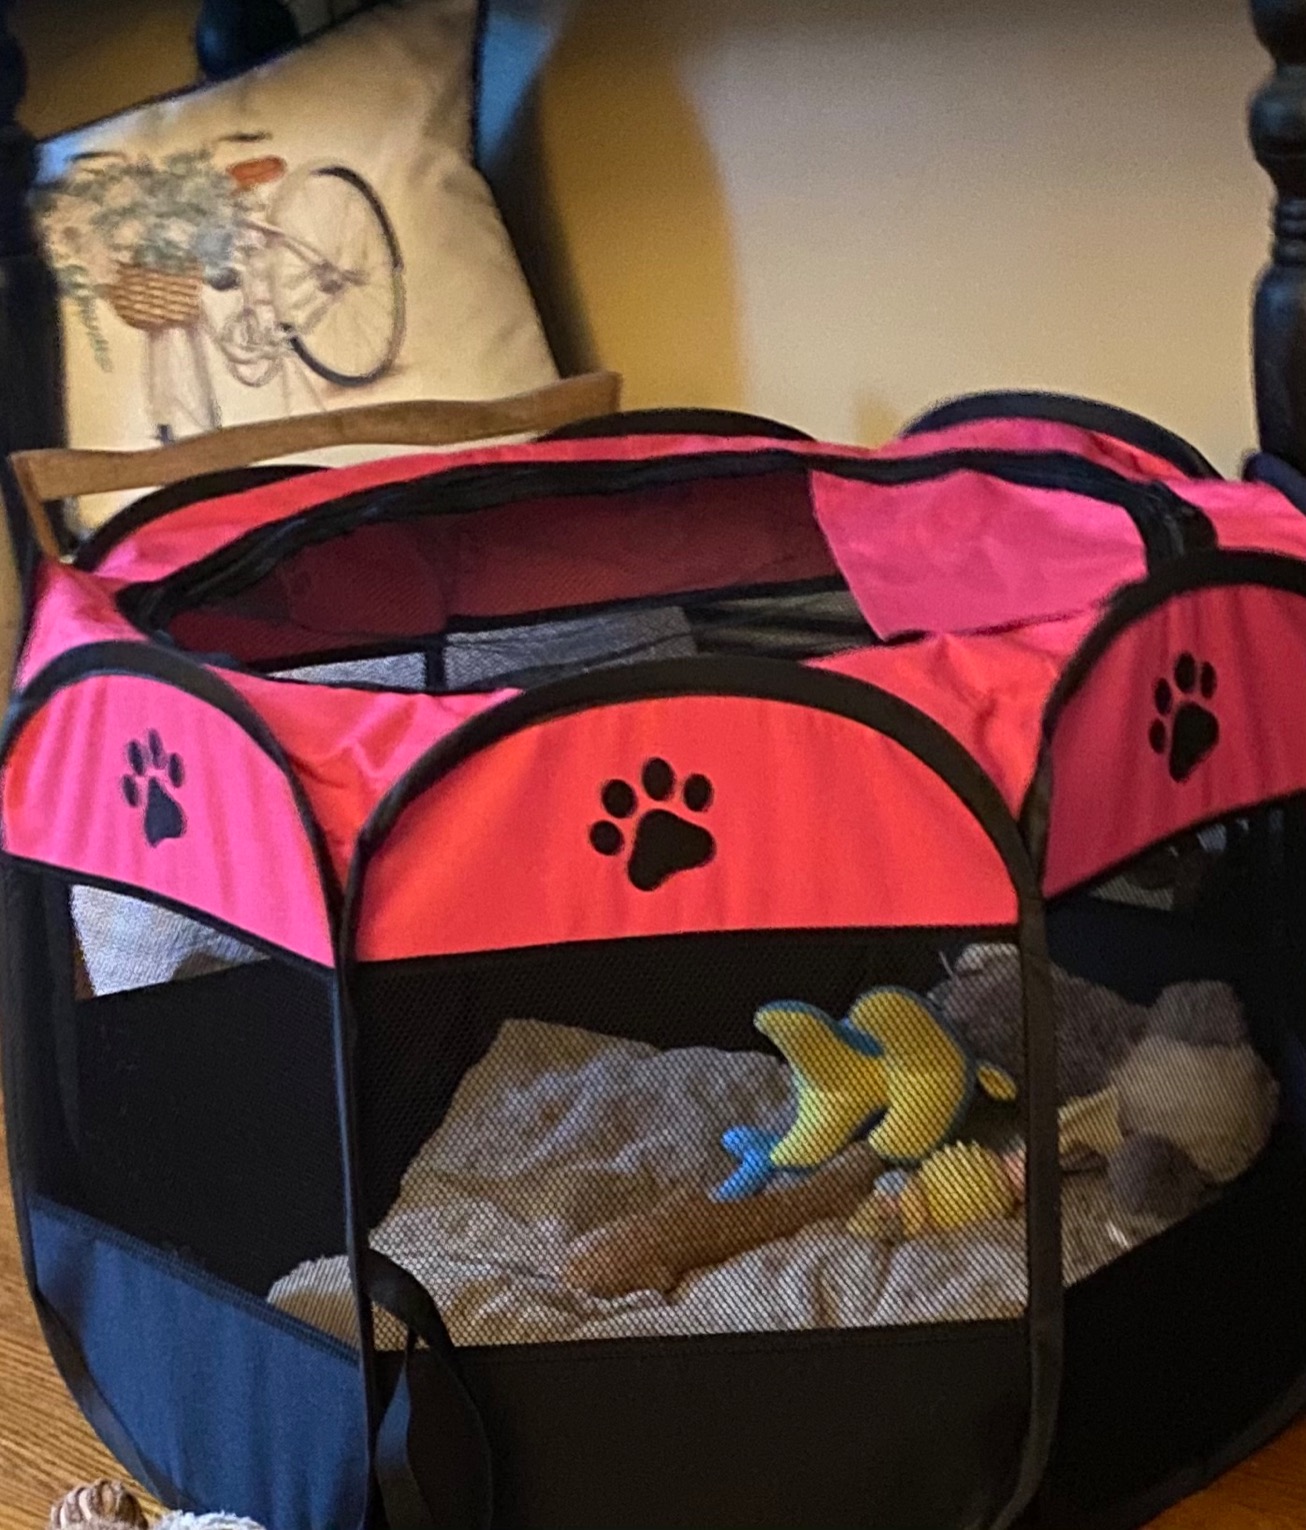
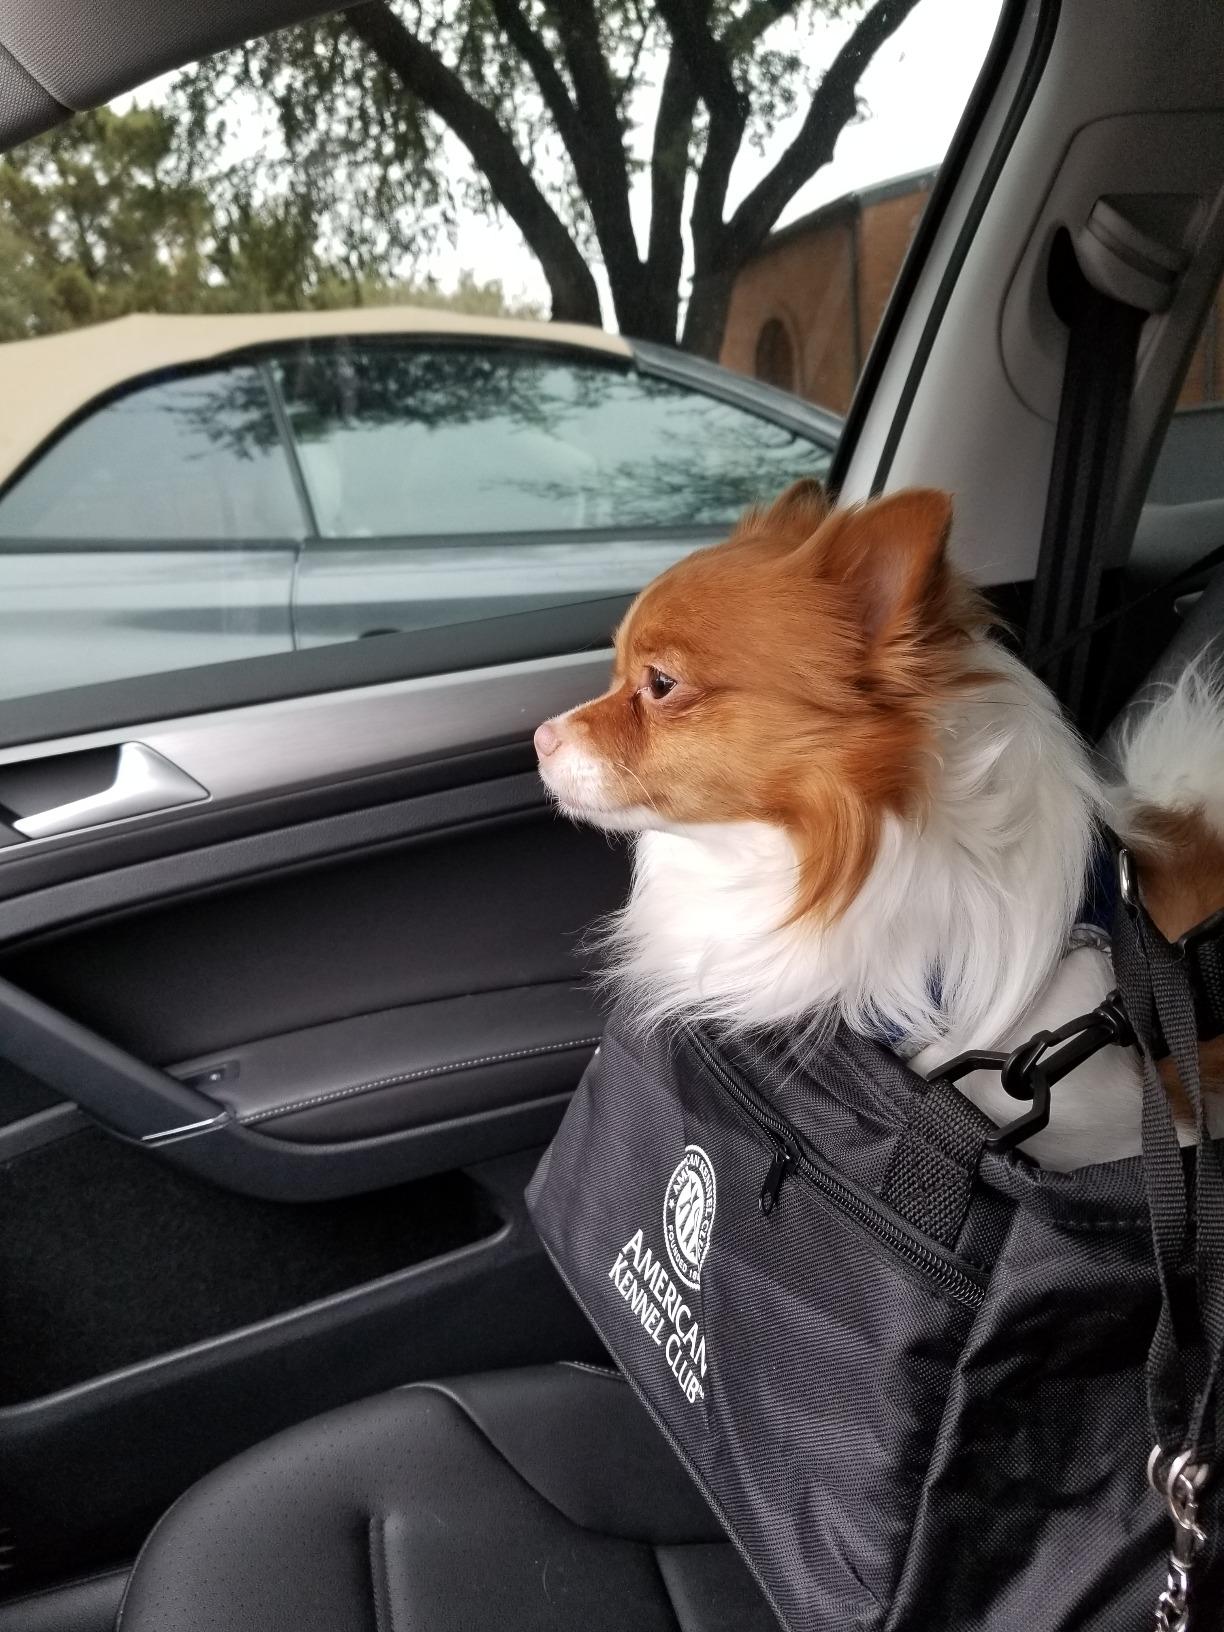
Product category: items_kennel
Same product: no